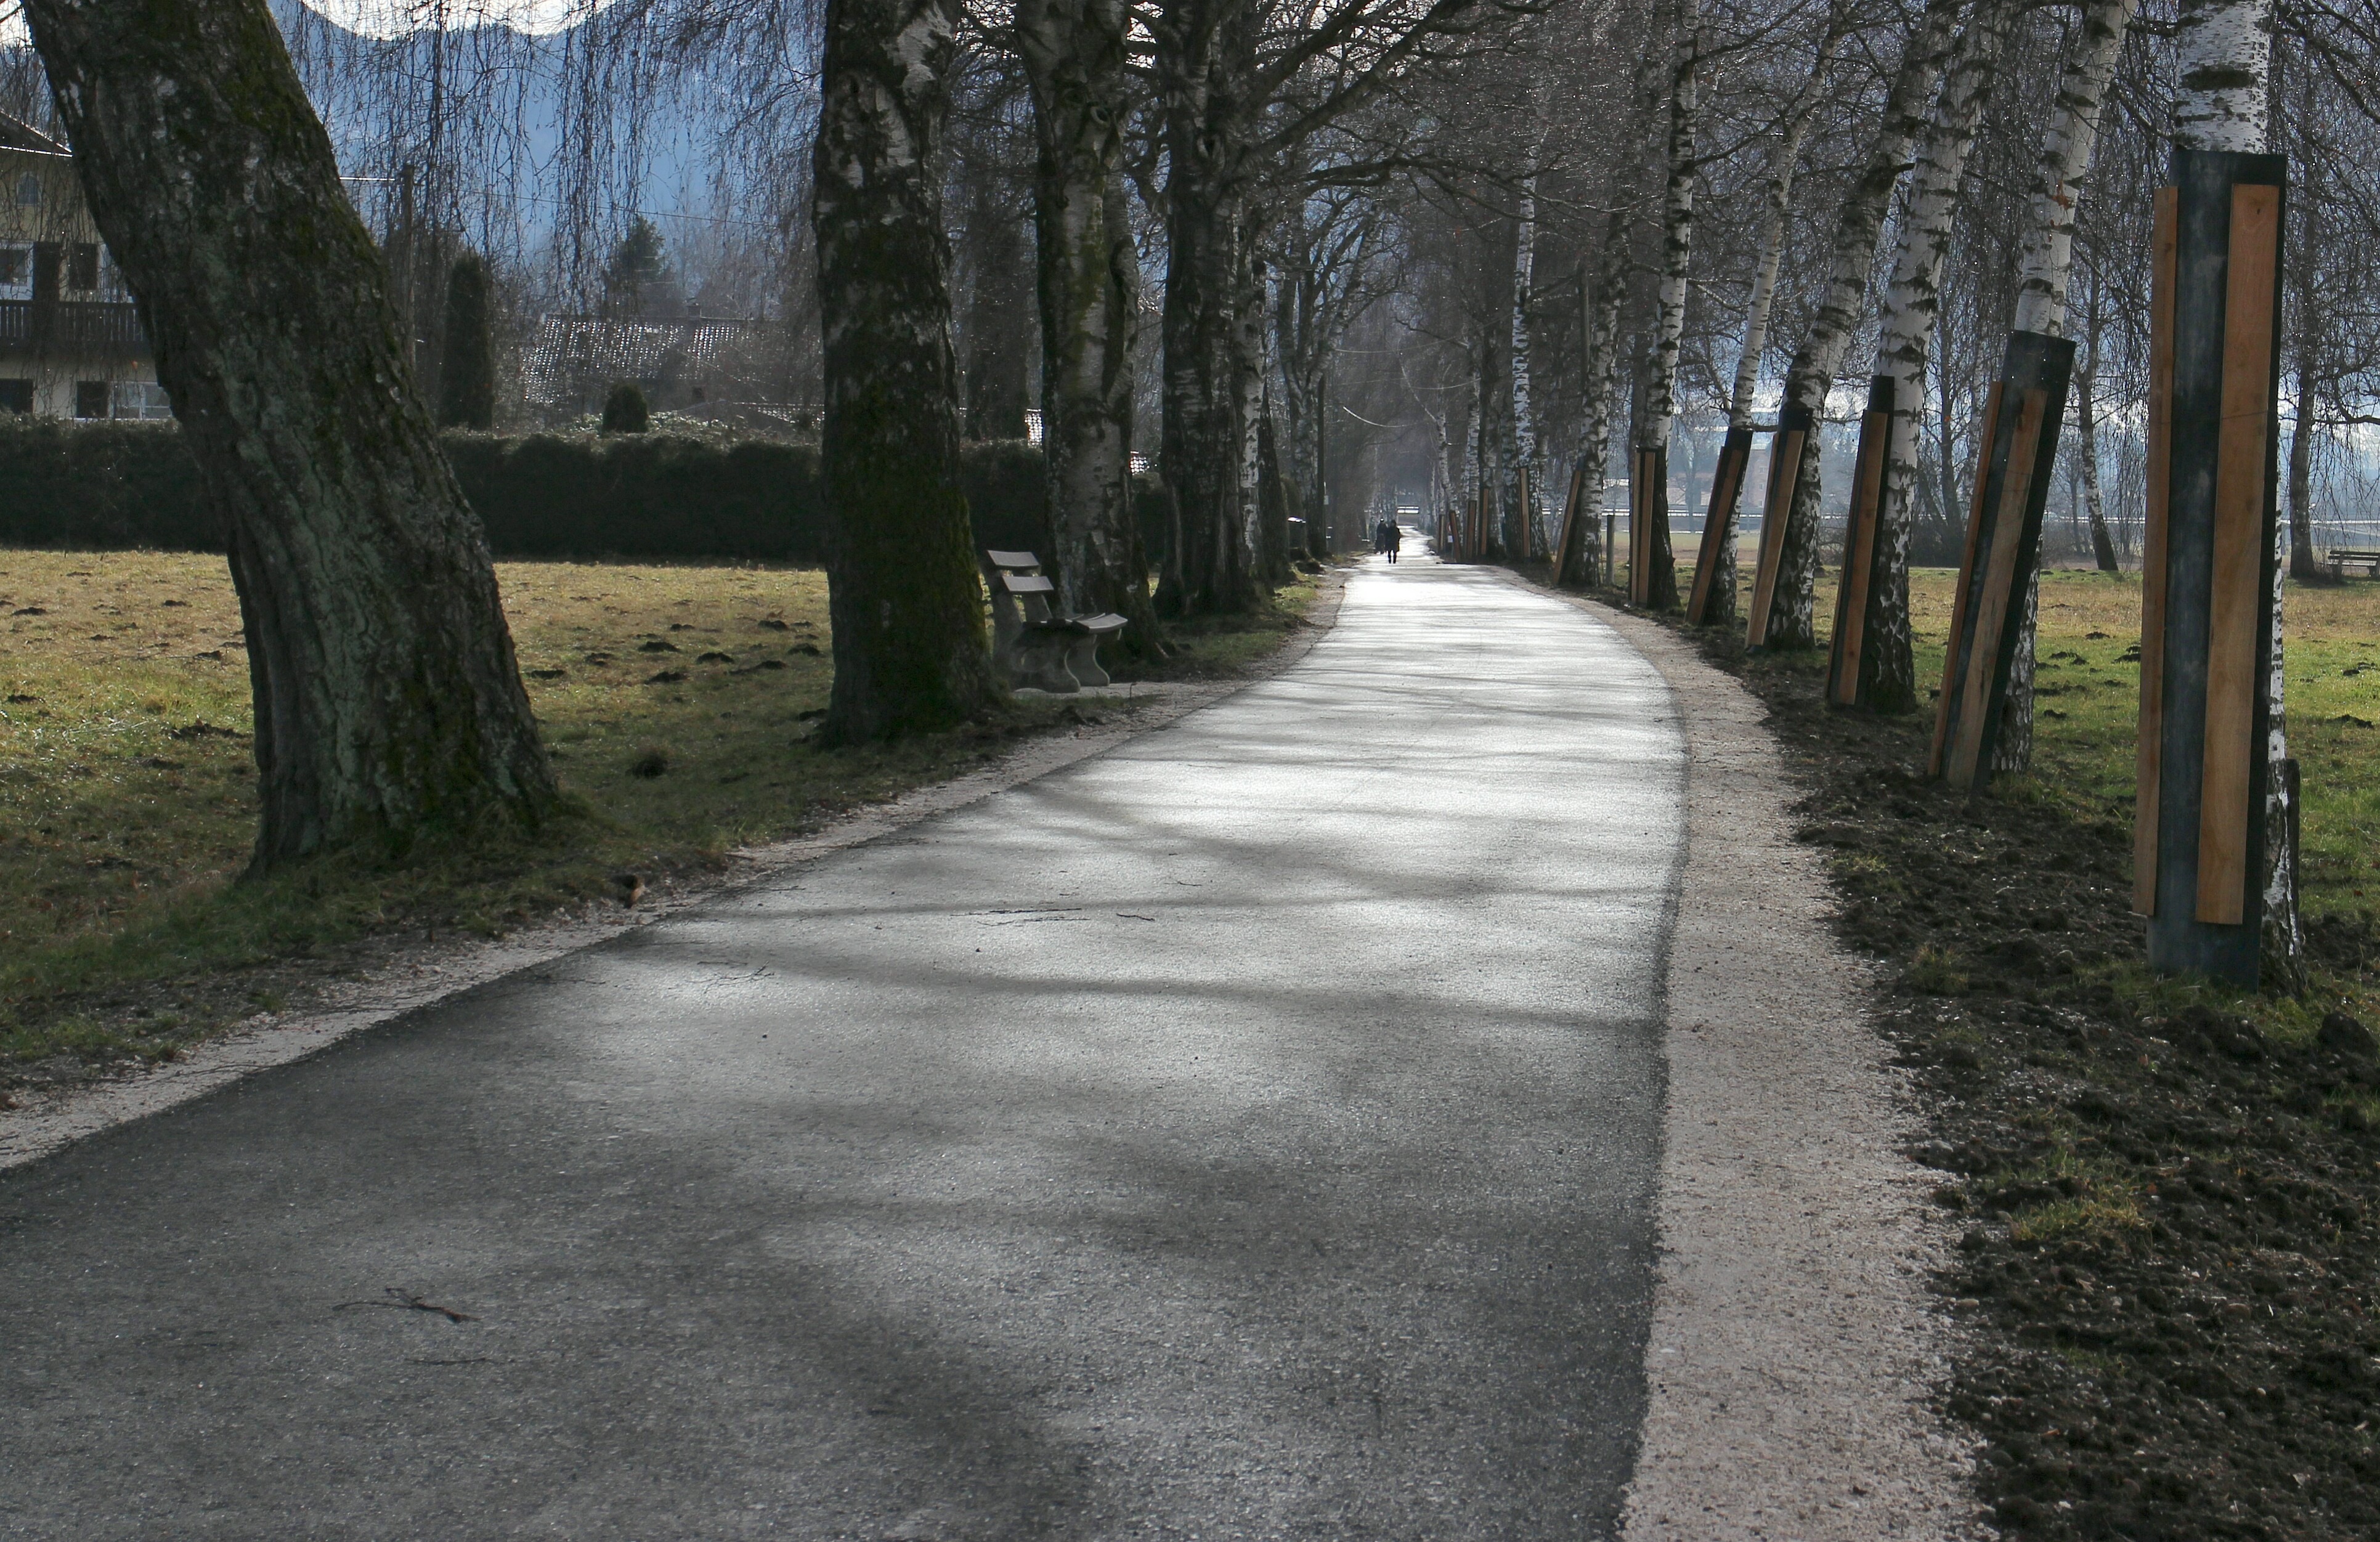
tree, forest, grass, light, road, trail, sidewalk, asphalt, walkway, autumn, park, lane, season, trees, avenue, infrastructure, woodland, away, road surface, woody plant, nonbuilding structure